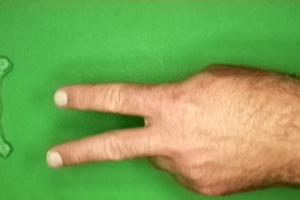
Label: scissors